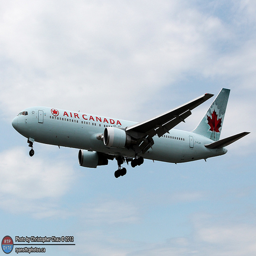
An Air Canada jet airplane in flight against a cloudy sky.
an Air Canada passenger jet flying with its landing wheels out
a big jumbo jet flies through the air
An Air Canada plane flying in for a landing.
The airplane is carrying its passengers and flying in the sky.